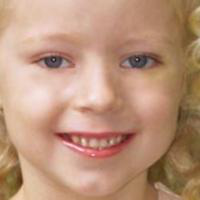
Age group: age 01-10